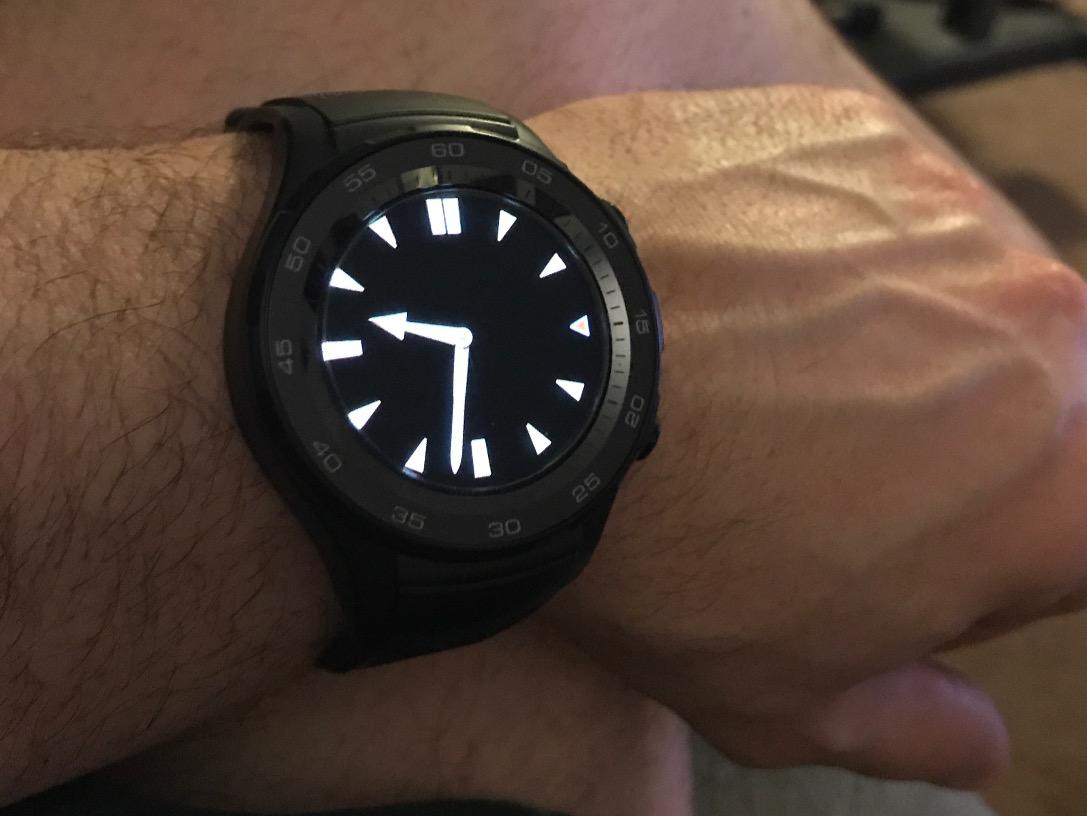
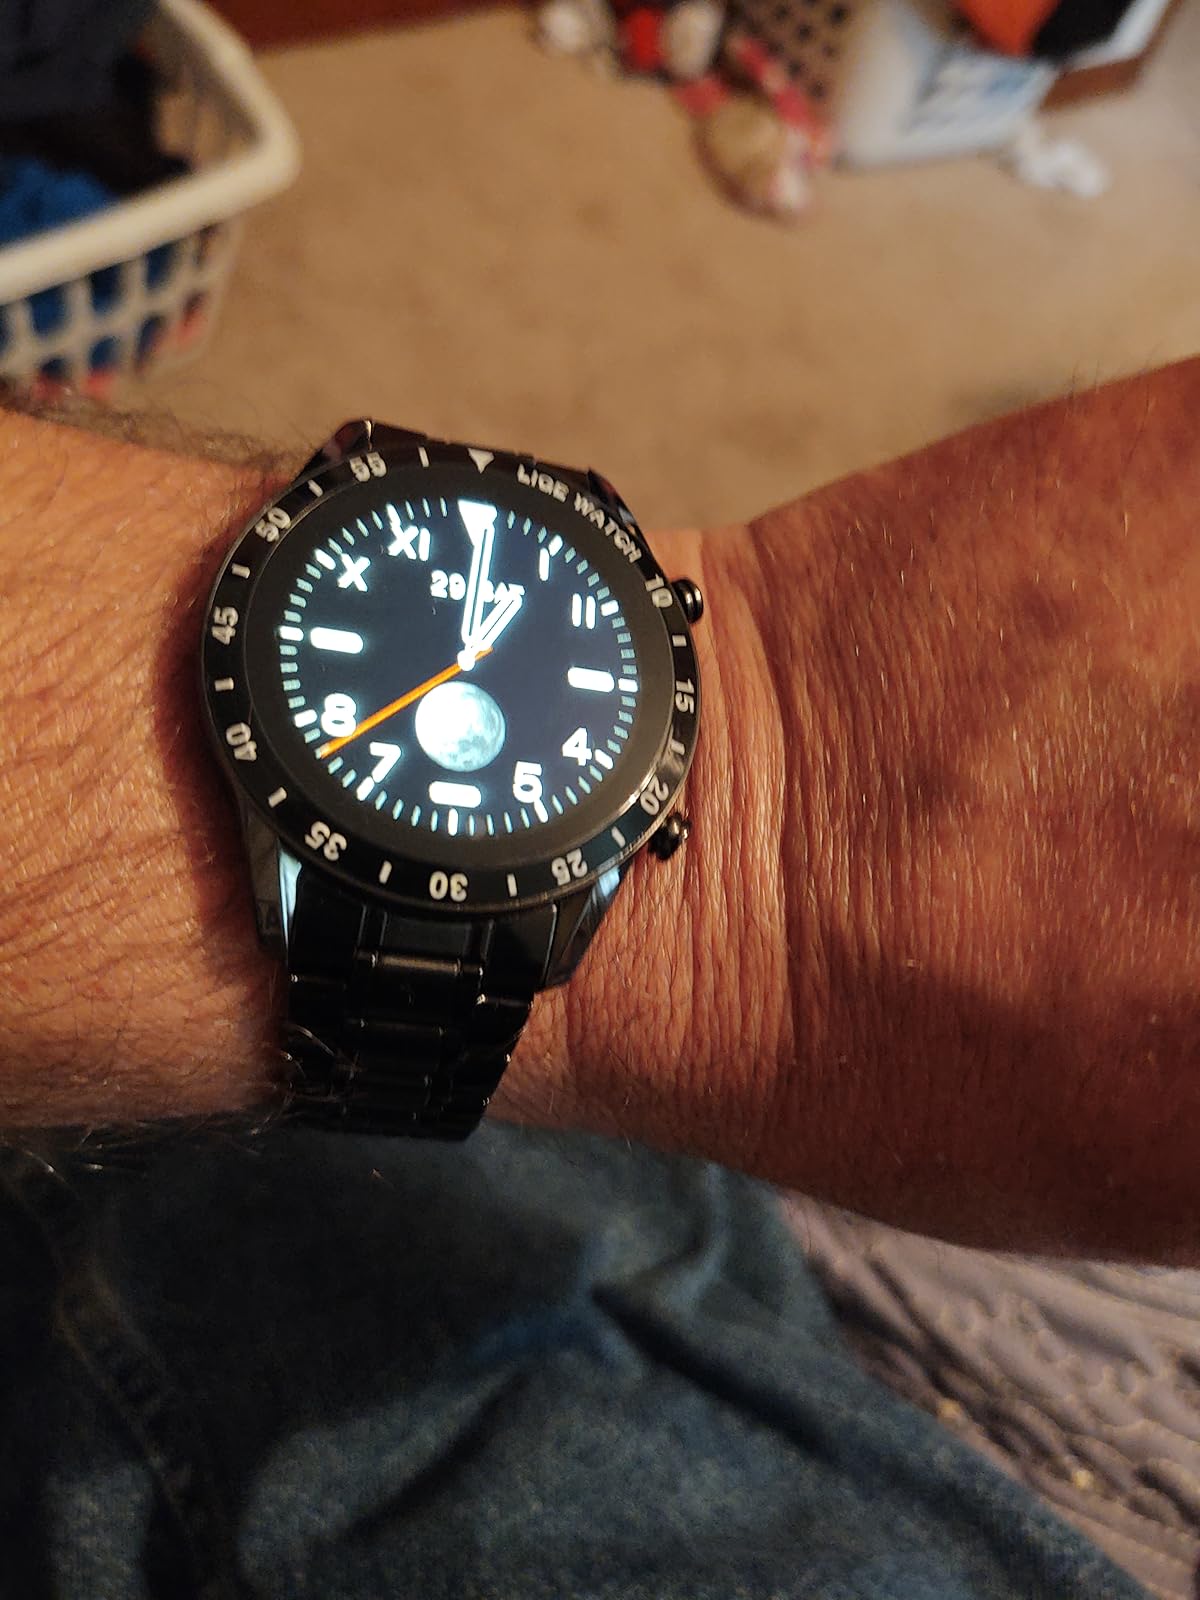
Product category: smartwatch
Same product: no